Mount Shattuck

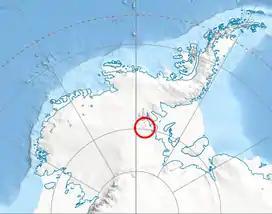
Location of Heritage Range in Western Antarctica.

Mount Shattuck is a peak, 1,430 m, located at the south end of Independence Hills, about 3 miles (4.8 km) northwest of Redpath Peaks, in the Heritage Range. It was named by the Advisory Committee on Antarctic Names (US-ACAN) for aviation machinist Wayne M. Shattuck of the U.S. Navy, who was an air crewman on LC-47 aircraft, who perished in a crash on the Ross Ice Shelf on February 2, 1966.